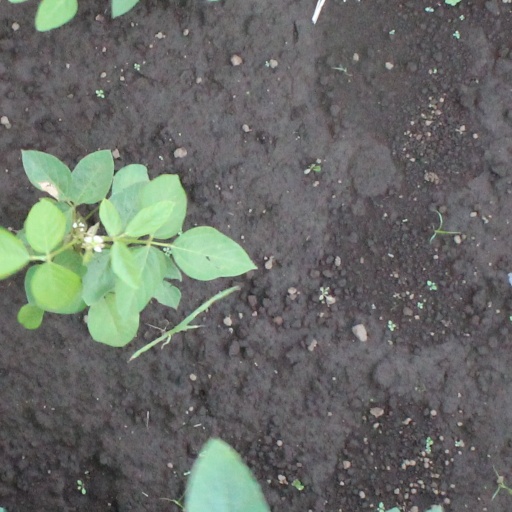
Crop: soybean